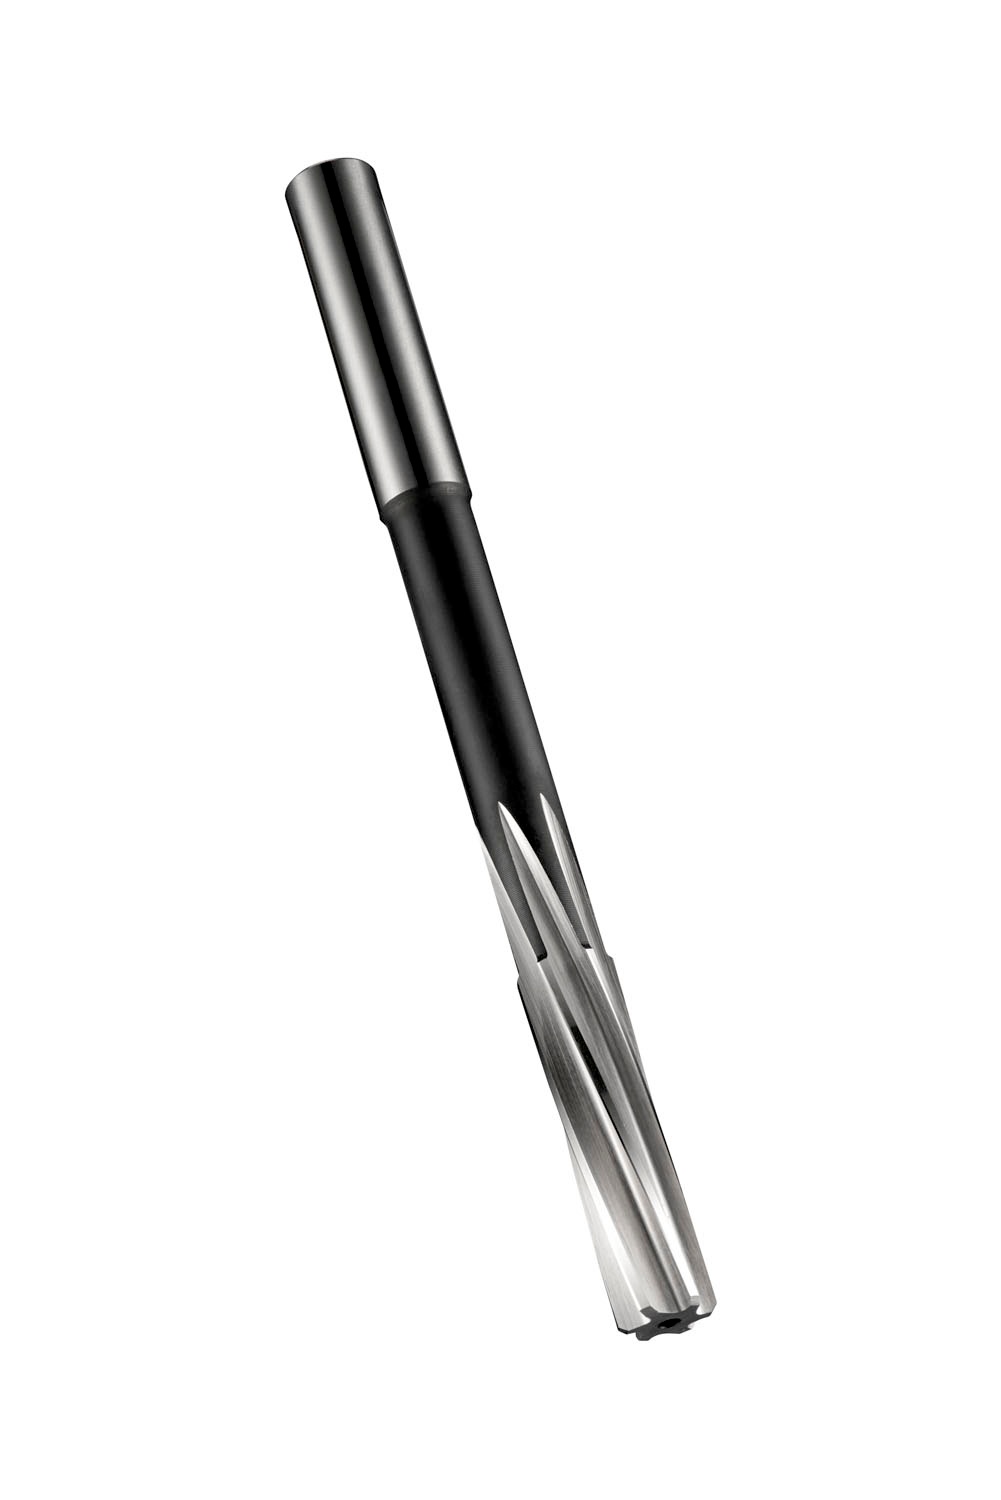
B1705.0
Centesimal reamer with left hand slow spiral flutes and a cylindrical shank, diameter 5.00mm with an overall length of 86mm, a flute length of 23mm and 52mm reach with neck relief, according to DIN 212 standard with a diameter tolerance of 0/+0.004mm to produce holes within diameter-tolerance 5J7, 5J8, 5JS7, 5JS8 or 5JS9, cobalt based HSS-E with bright finish for machining free machining, plain carbon and alloy steel, grey and malleable cast-iron, wrought and cast aluminium and copper or copper alloys
Brand: Dormer Pramet
Category: Hardware > Tools > Reamers > Hand Reamers